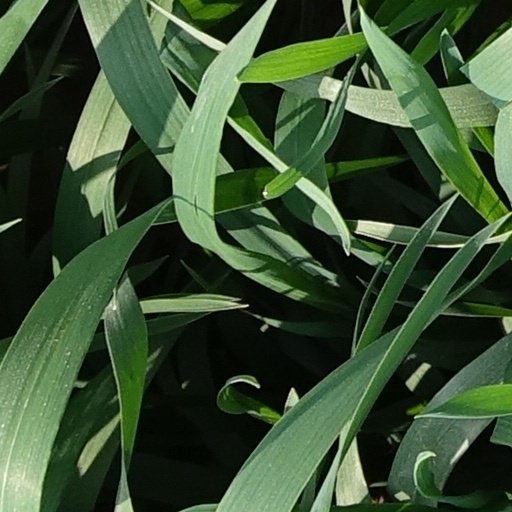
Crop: wheat